Shilpa Narayan

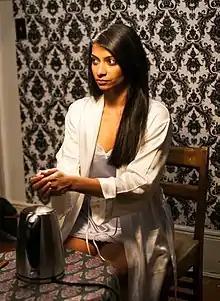
Shilpa Narayan

Shilpa Narayan is a pop/R&B singer-songwriter based in New York City. She released her debut album "Stand Alone" in 2012, along with the singles "Stand Alone" and "Change Your Mind". She has worked with hip-hop artists such as Waka Flocka, Wale and Culture Shock, and performed at New York Fashion Week in 2010.